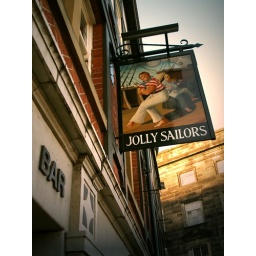
fun pub sign in Whitby (and not a bad bar either!)